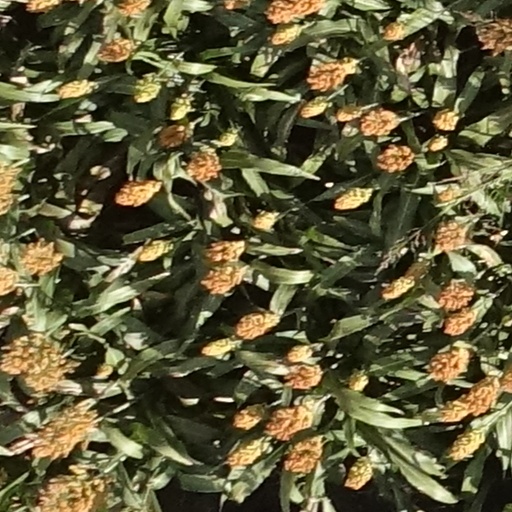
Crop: sorghum